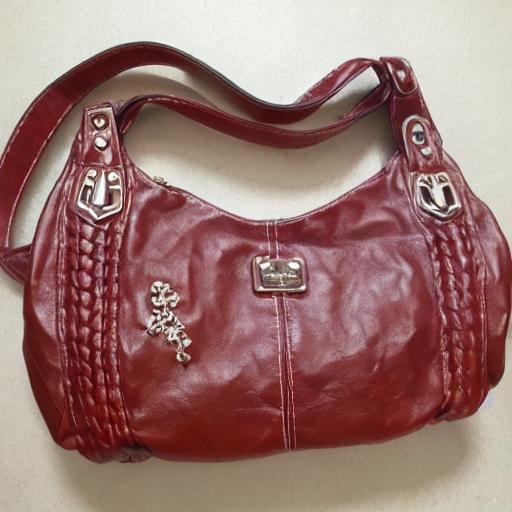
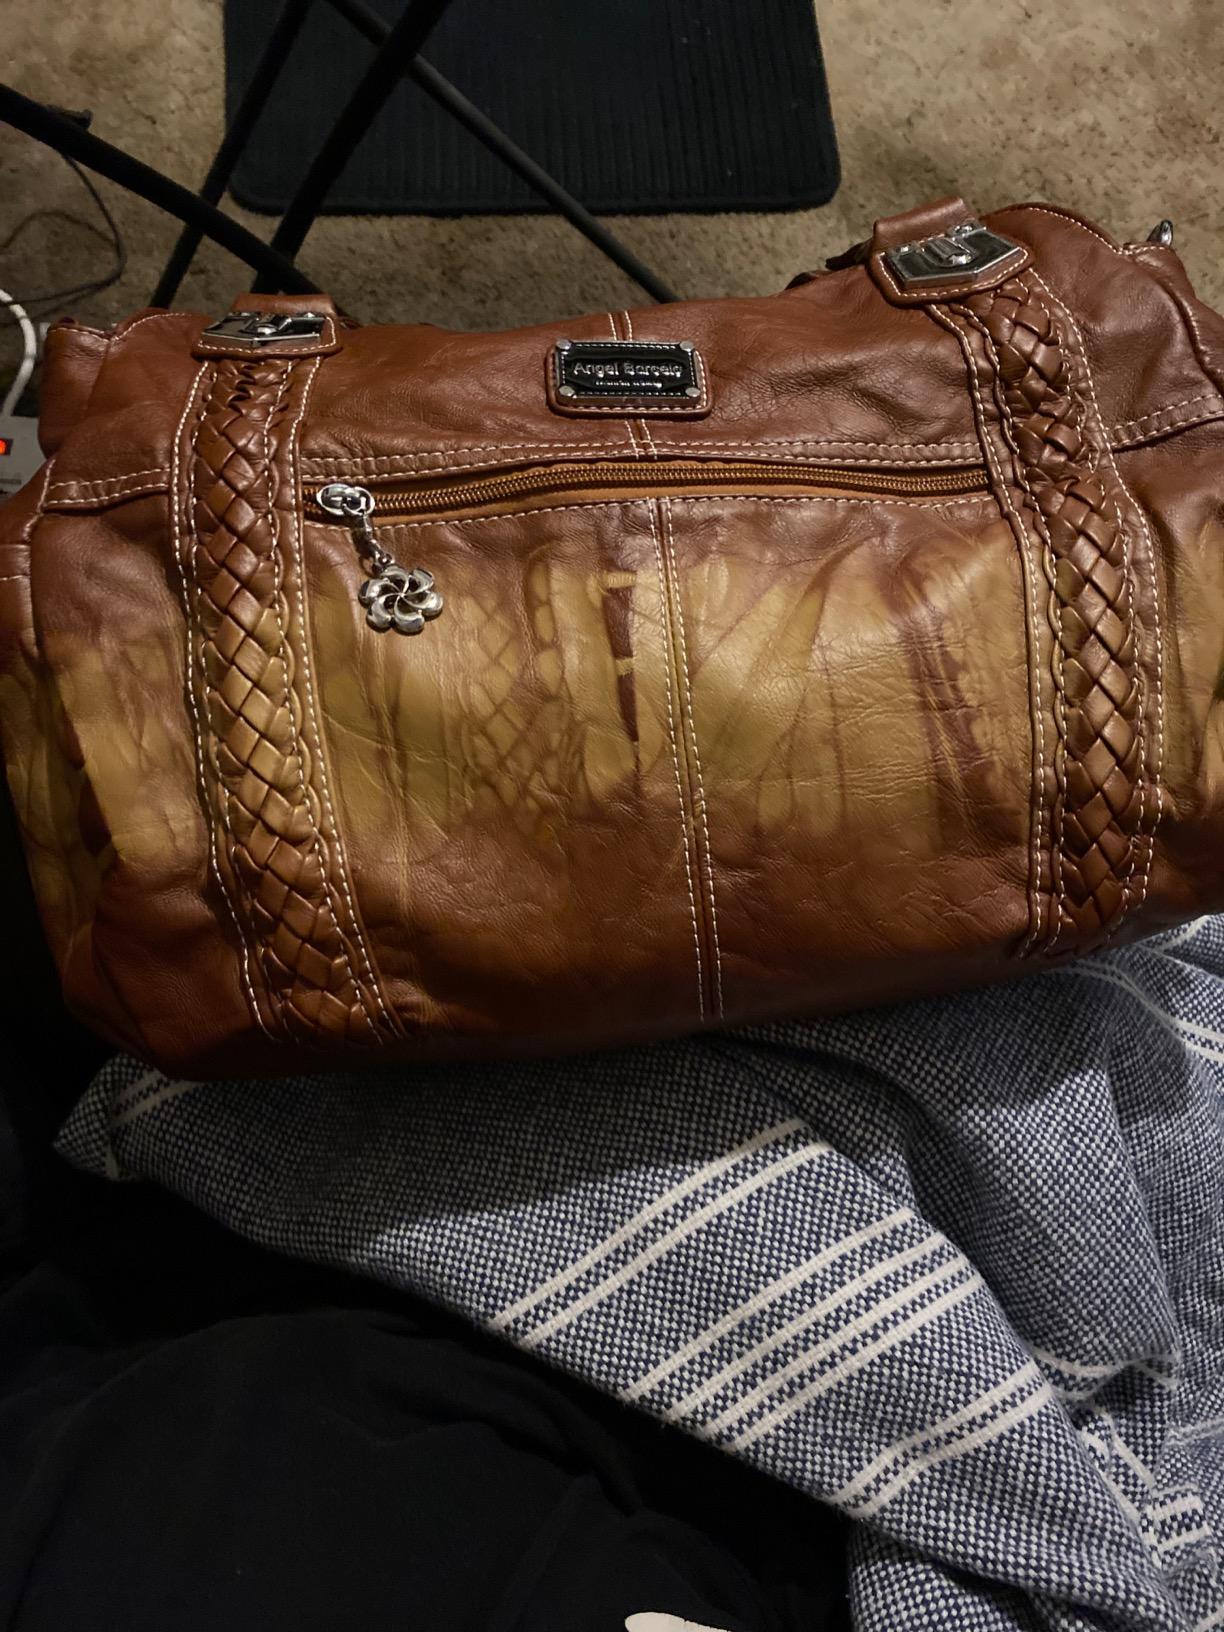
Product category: accessories_handbag
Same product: no